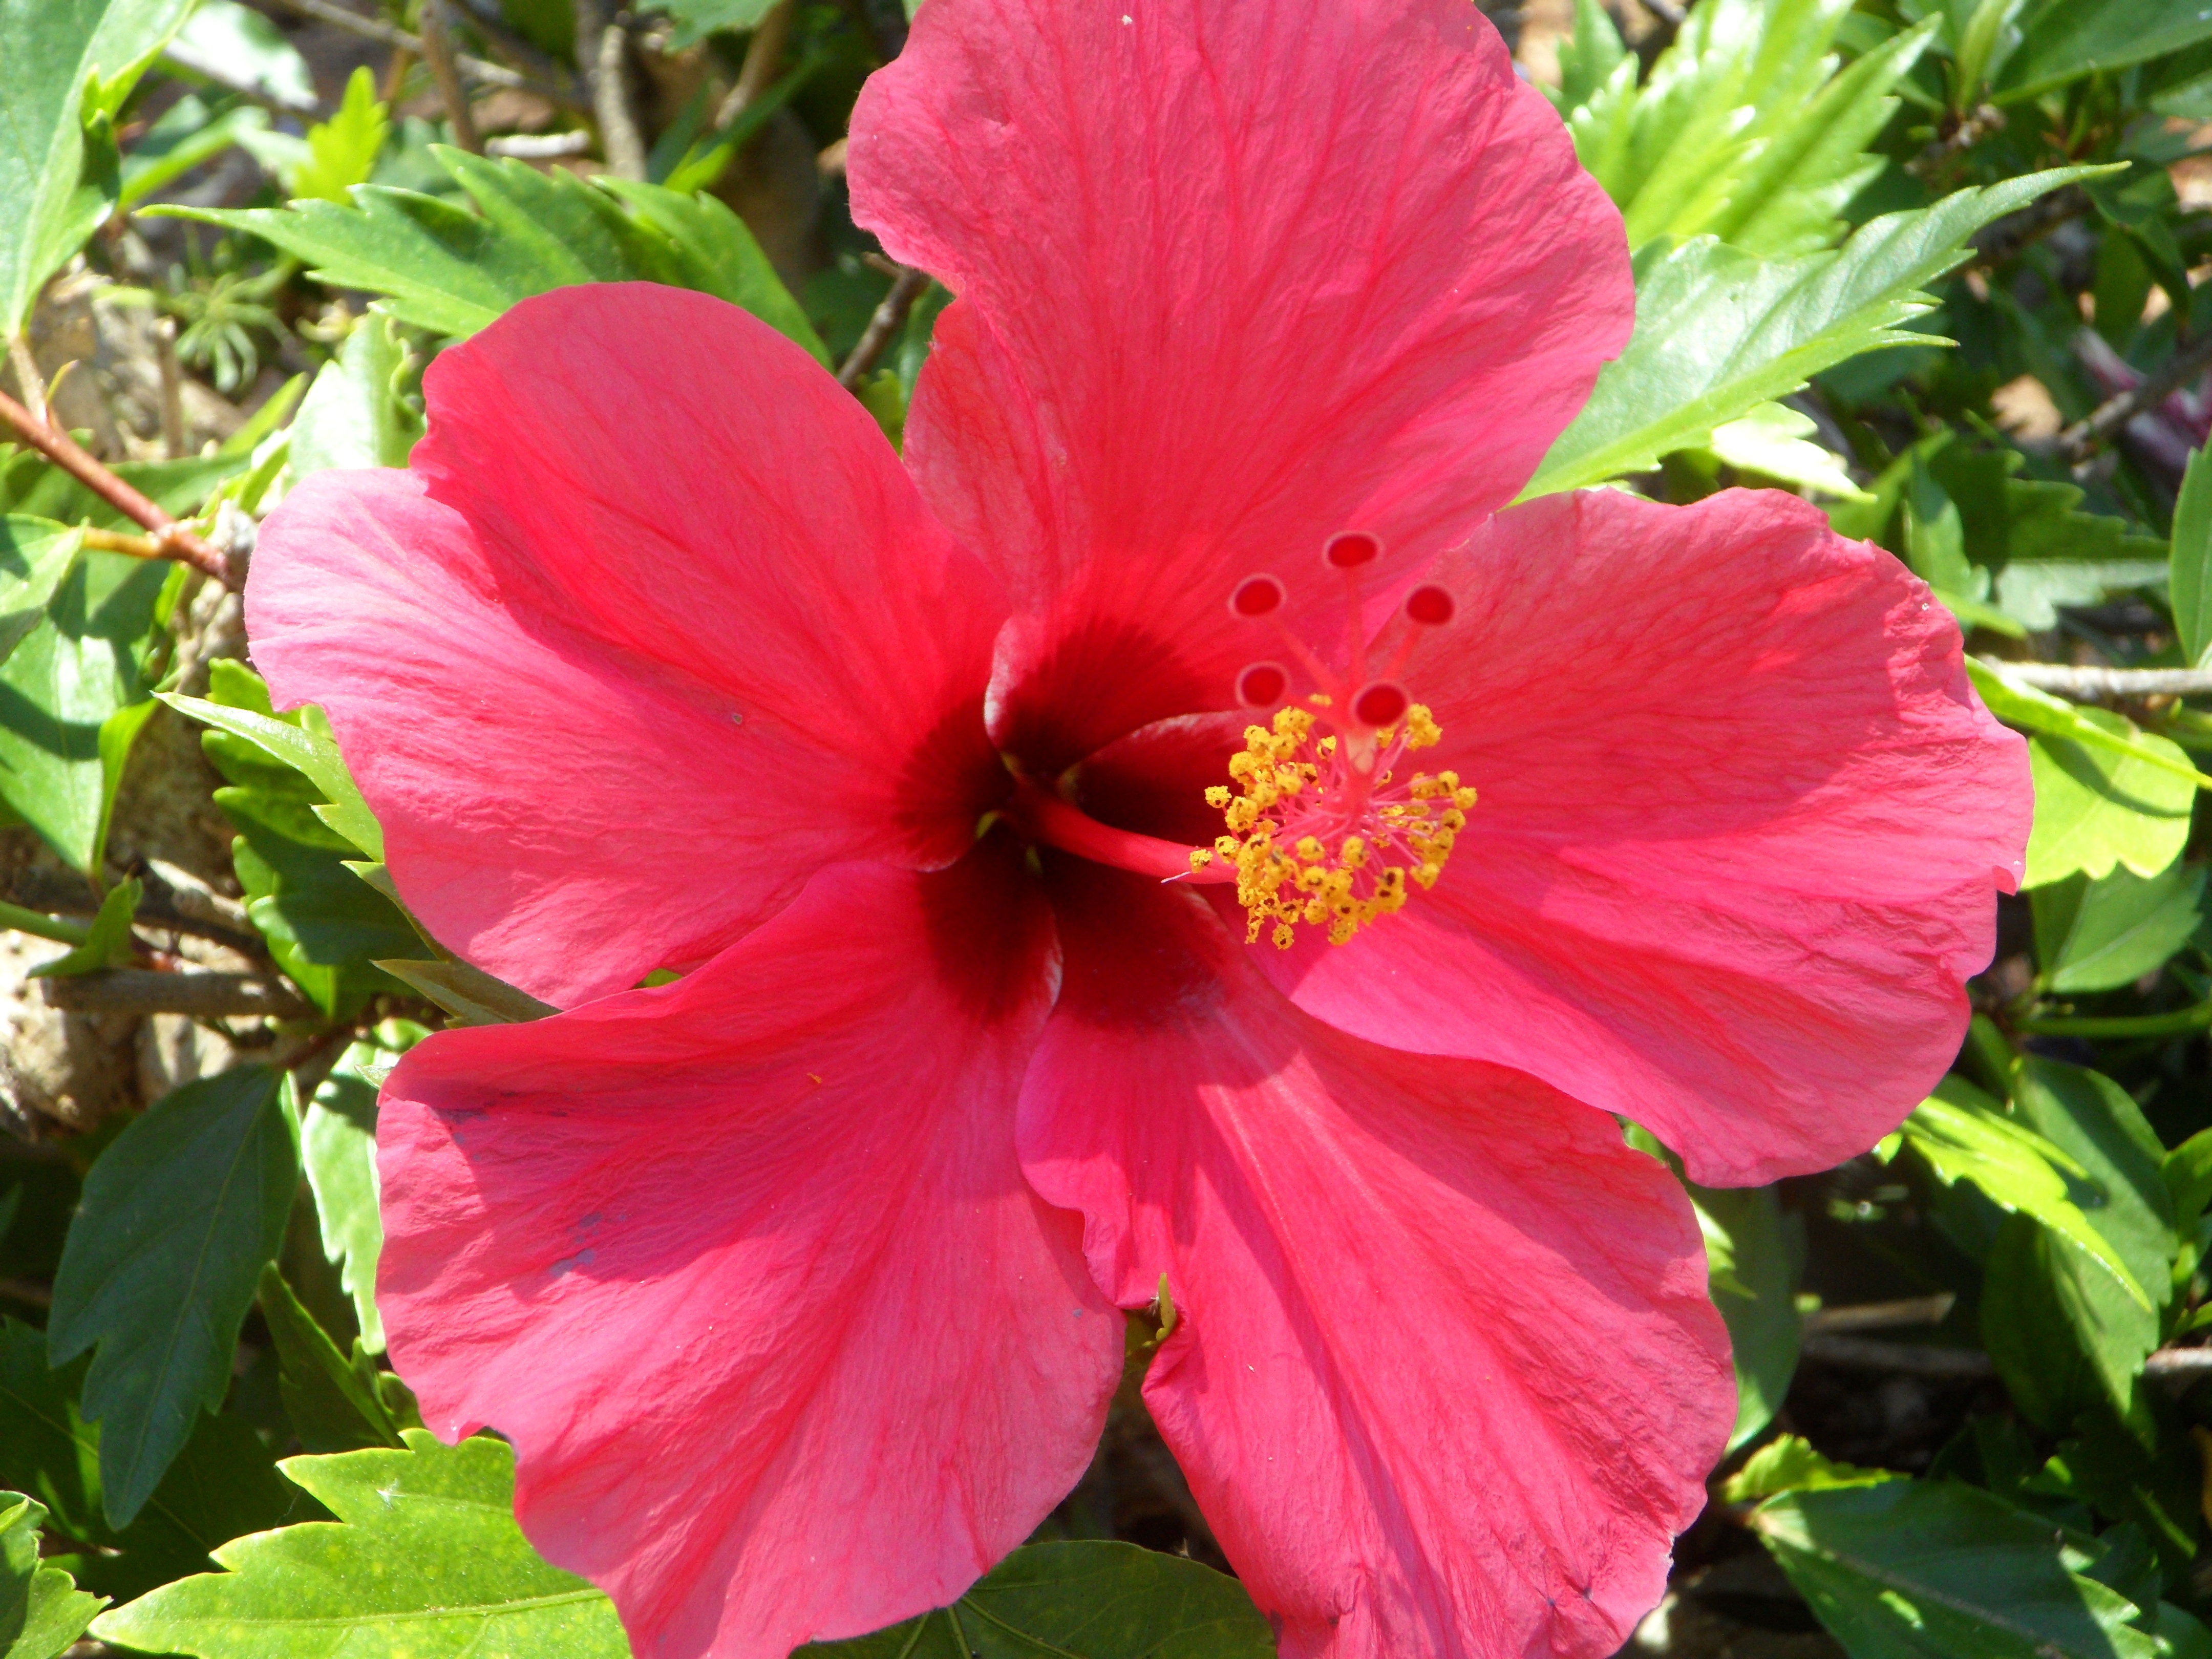
blossom, plant, flower, petal, bloom, pollen, stamp, garden, pink, close, flora, petals, blossoms, hibiscus, malvaceae, malvales, filigree, ornamental plant, flowering plant, hibiscus flower, ornamental flower, mallow, china rose, chinese hibiscus, annual plant, land plant, mallow family